Volkswagen Group

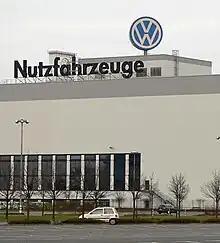
The Volkswagen Commercial Vehicles assembly plant in Hannover, Germany

Rooted in Europe, the Volkswagen Group operates in 153 countries. Volkswagen Passenger Cars is the Group's original marque, and the other major subsidiaries include passenger car marques such as Audi, Bentley, Lamborghini, Porsche, SEAT, and Škoda. Volkswagen AG also has operations in commercial vehicles, owning Volkswagen Commercial Vehicles, along with controlling stakes in truck, bus and diesel engine manufacturers Scania AB and MAN SE.